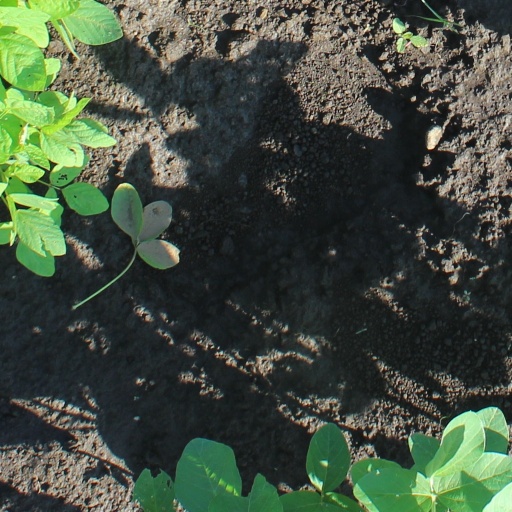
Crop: soybean